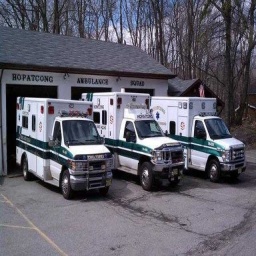
Label: ambulance